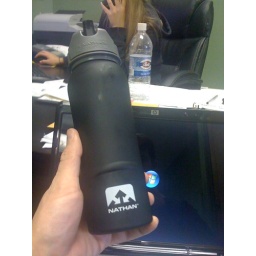
My new water bottle is sweet! It's the little things in life.